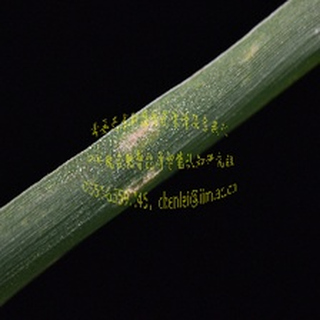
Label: wheat_mildew